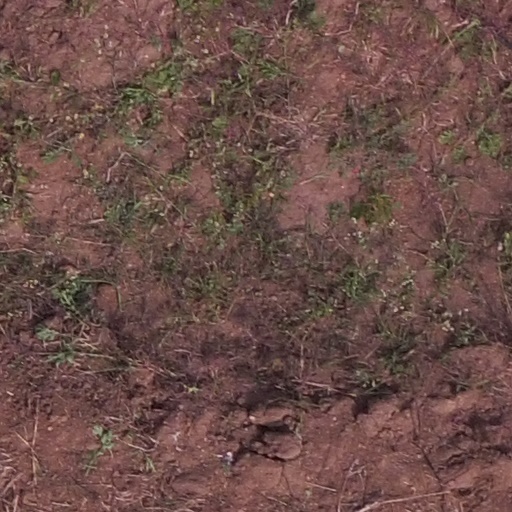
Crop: maize; corn